Our Lady of Prompt Succor

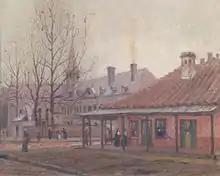
The Ursuline Convent, Chartres Street. Circa 1902.

Many miracles have been attributed to the intercession of the Blessed Virgin Mary under the title of Our Lady of Prompt Succor. Two historical events are especially associated with the Virgin. The first occurred in 1812 during the eruption of a great fire in New Orleans devastating the Vieux Carré. The Ursuline convent was facing imminent destruction as the winds blew the terrible fire toward the Plaza de Armas. An order was given to evacuate the convent, however at that moment, a nun named Sr. St. Anthony (Marthe Delatre, daughter of Antoine Delatre) placed a small statue of Our Lady of Prompt Succor on a window seat and Mother St. Michel began to pray aloud, "Our Lady of Prompt Succor, we are lost unless you hasten to our aid!" Immediately, the wind shifted direction, blowing the flames away from the convent allowing for the fire to be extinguished. The Ursuline convent was one of the few buildings spared from destruction.